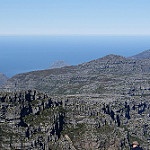
Label: mountain